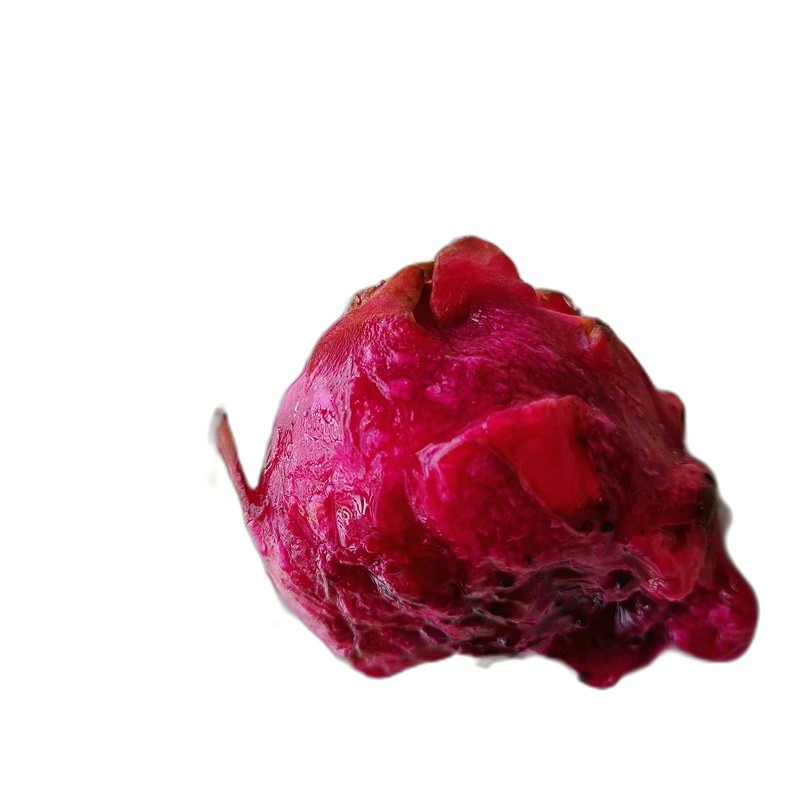
Label: Defect Dragon Fruit